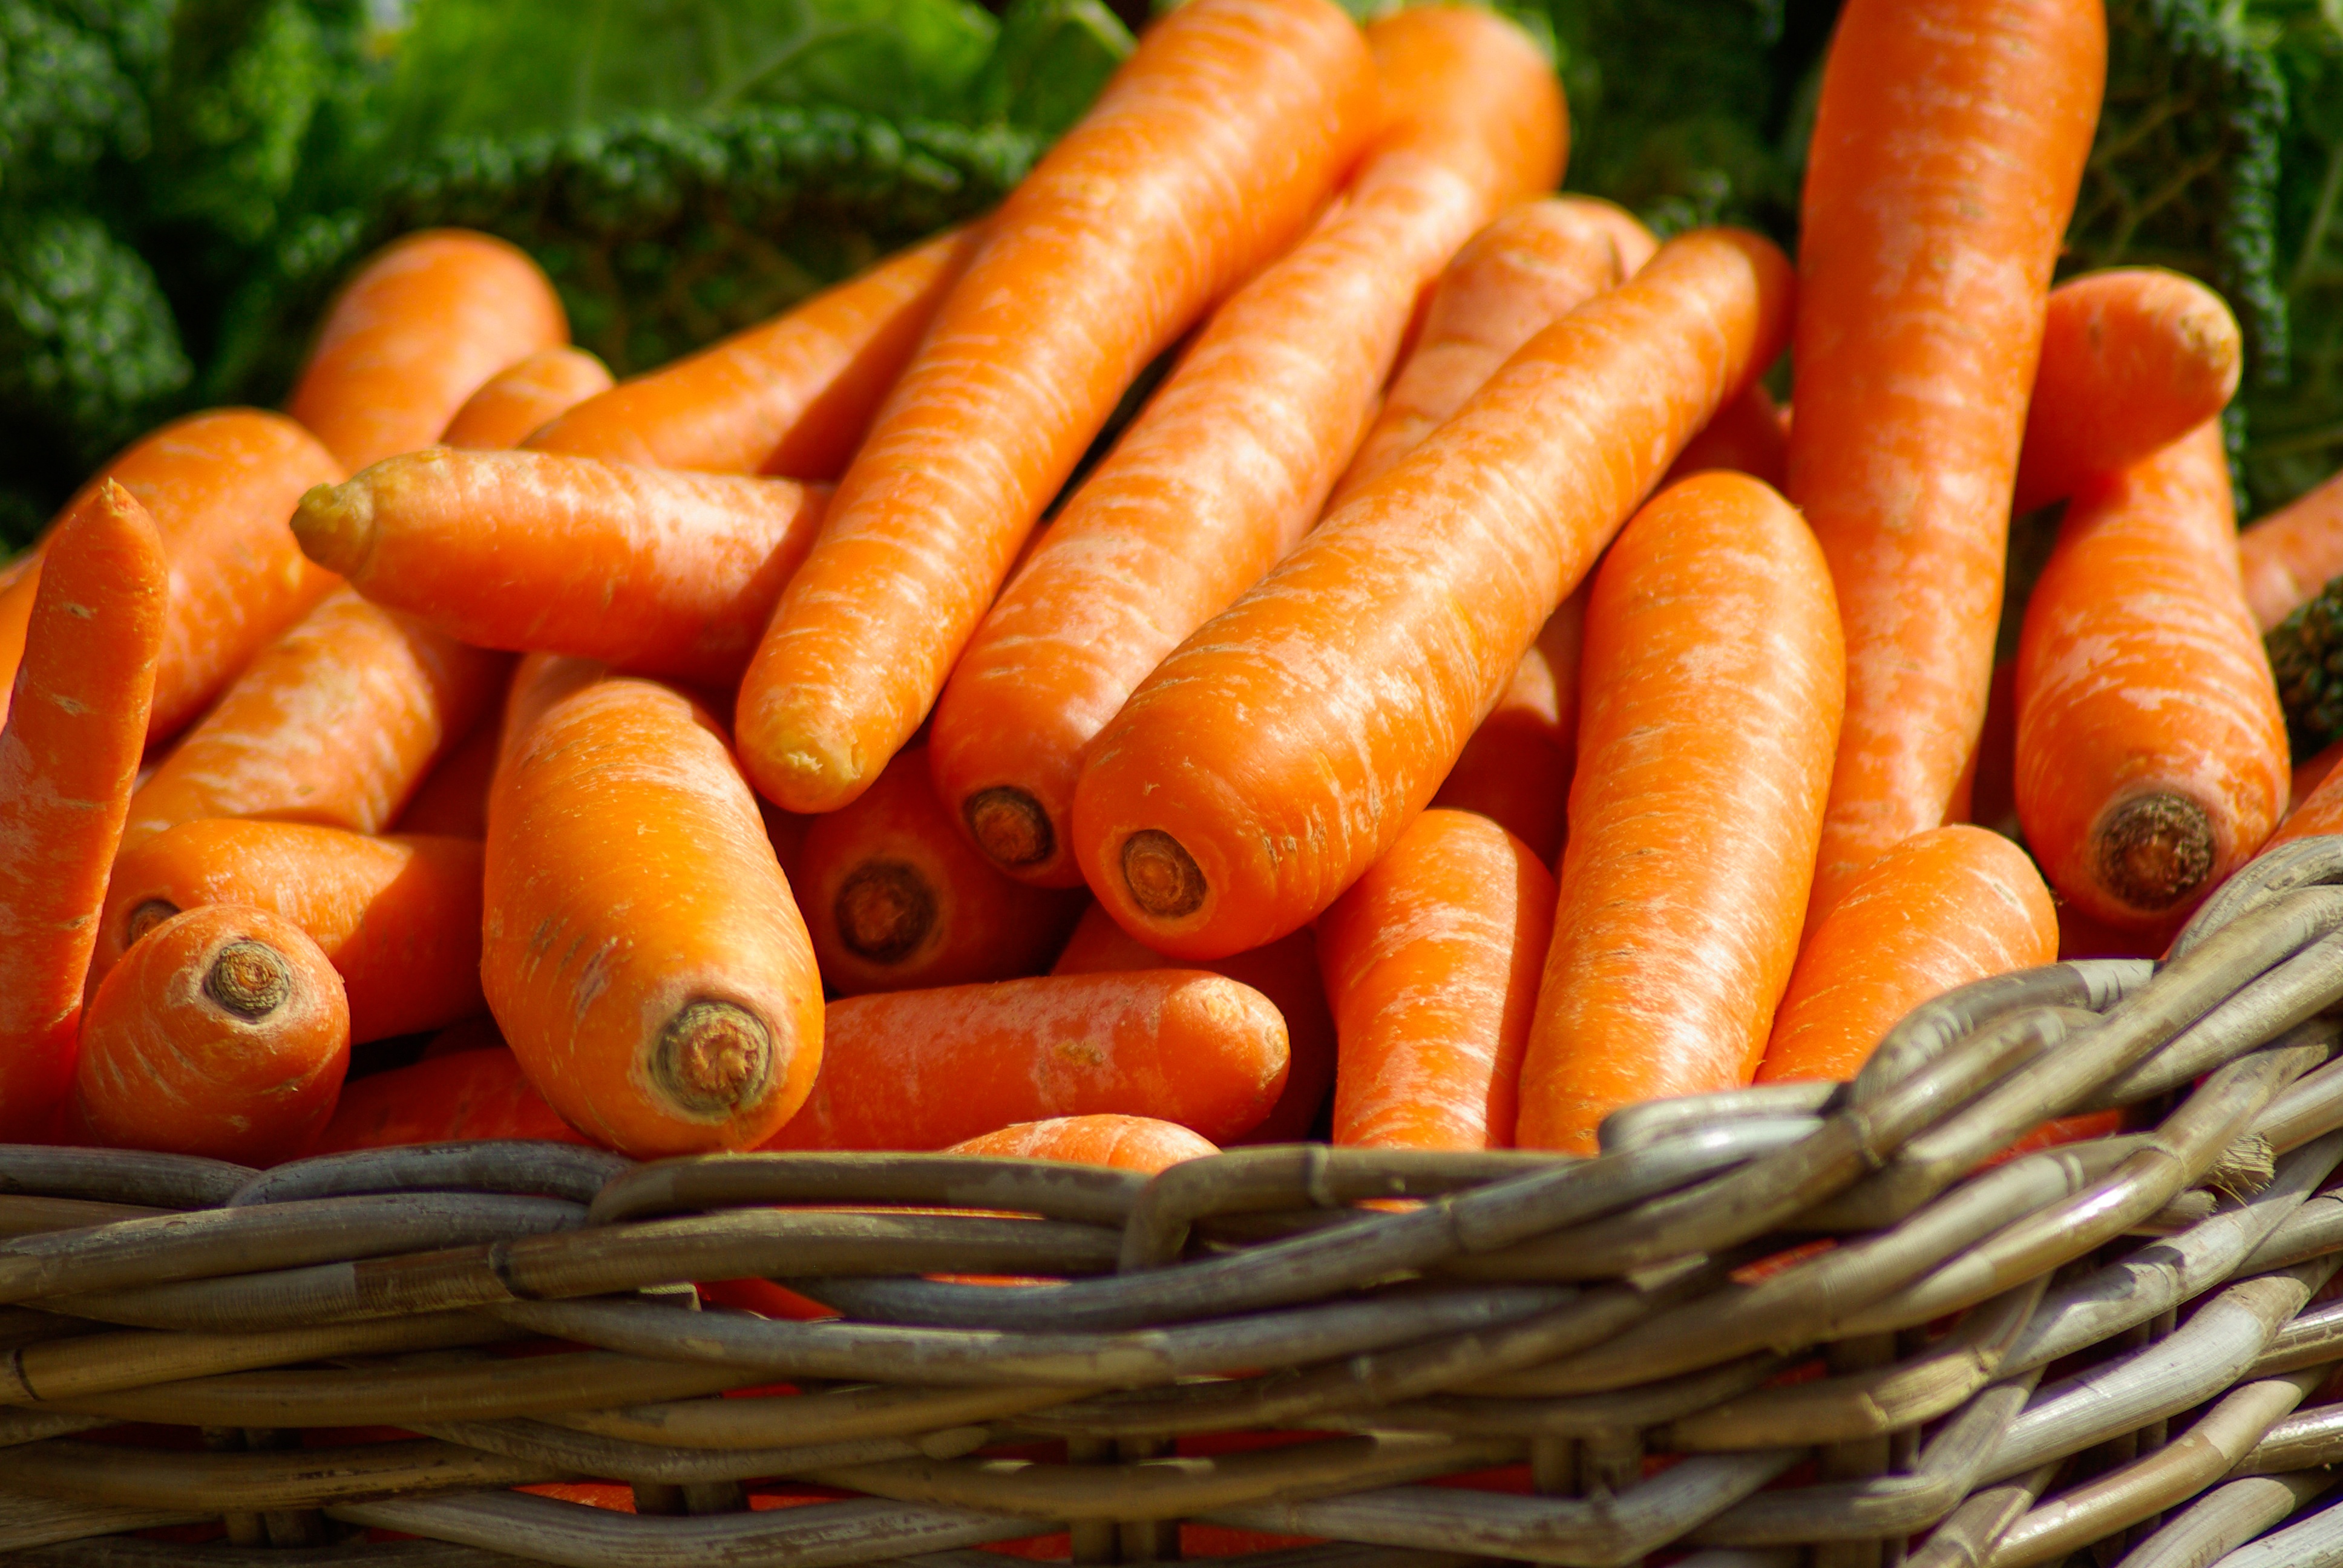
orange, food, produce, vegetable, basket, carrot, wicker basket, vegetables, carrots, woven basket